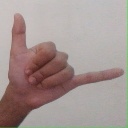
अक्षर: द